New York State Route 418

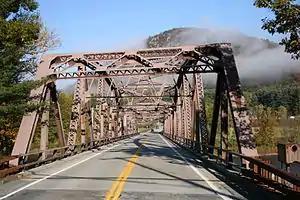
The Thurman Station Bridge over the Hudson River

The origins of NY 418 date back to 1896, by which time a road had been constructed between Thurman Station and Warrensburg. In 1912, the state of New York solicited bids for a project to improve the road to state highway standards. On June 12, 1912, the contract for the project was awarded to the Joseph Walker Construction Company of Albany for $35,776 (equivalent to $ in ). About $3,400 worth of upgrades were made to the highway before the contract was cancelled. The state resolicited bids for the project in February 1914 and let a $35,231 (equivalent to $ in ) contract for the project on February 20, 1914. The highway was rebuilt as a stone highway bound by asphalt. The upgraded highway was accepted into the state highway system on January 8, 1915.